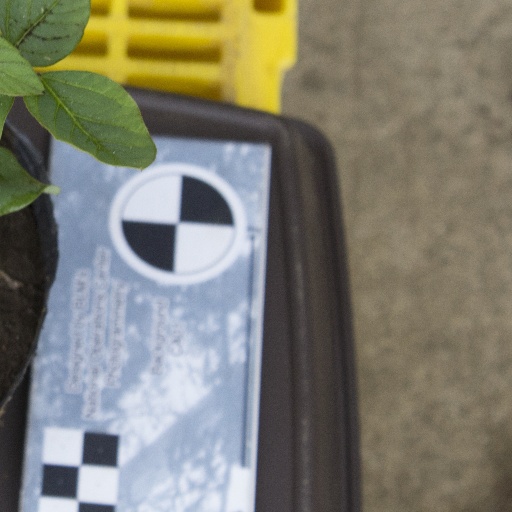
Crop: soybean